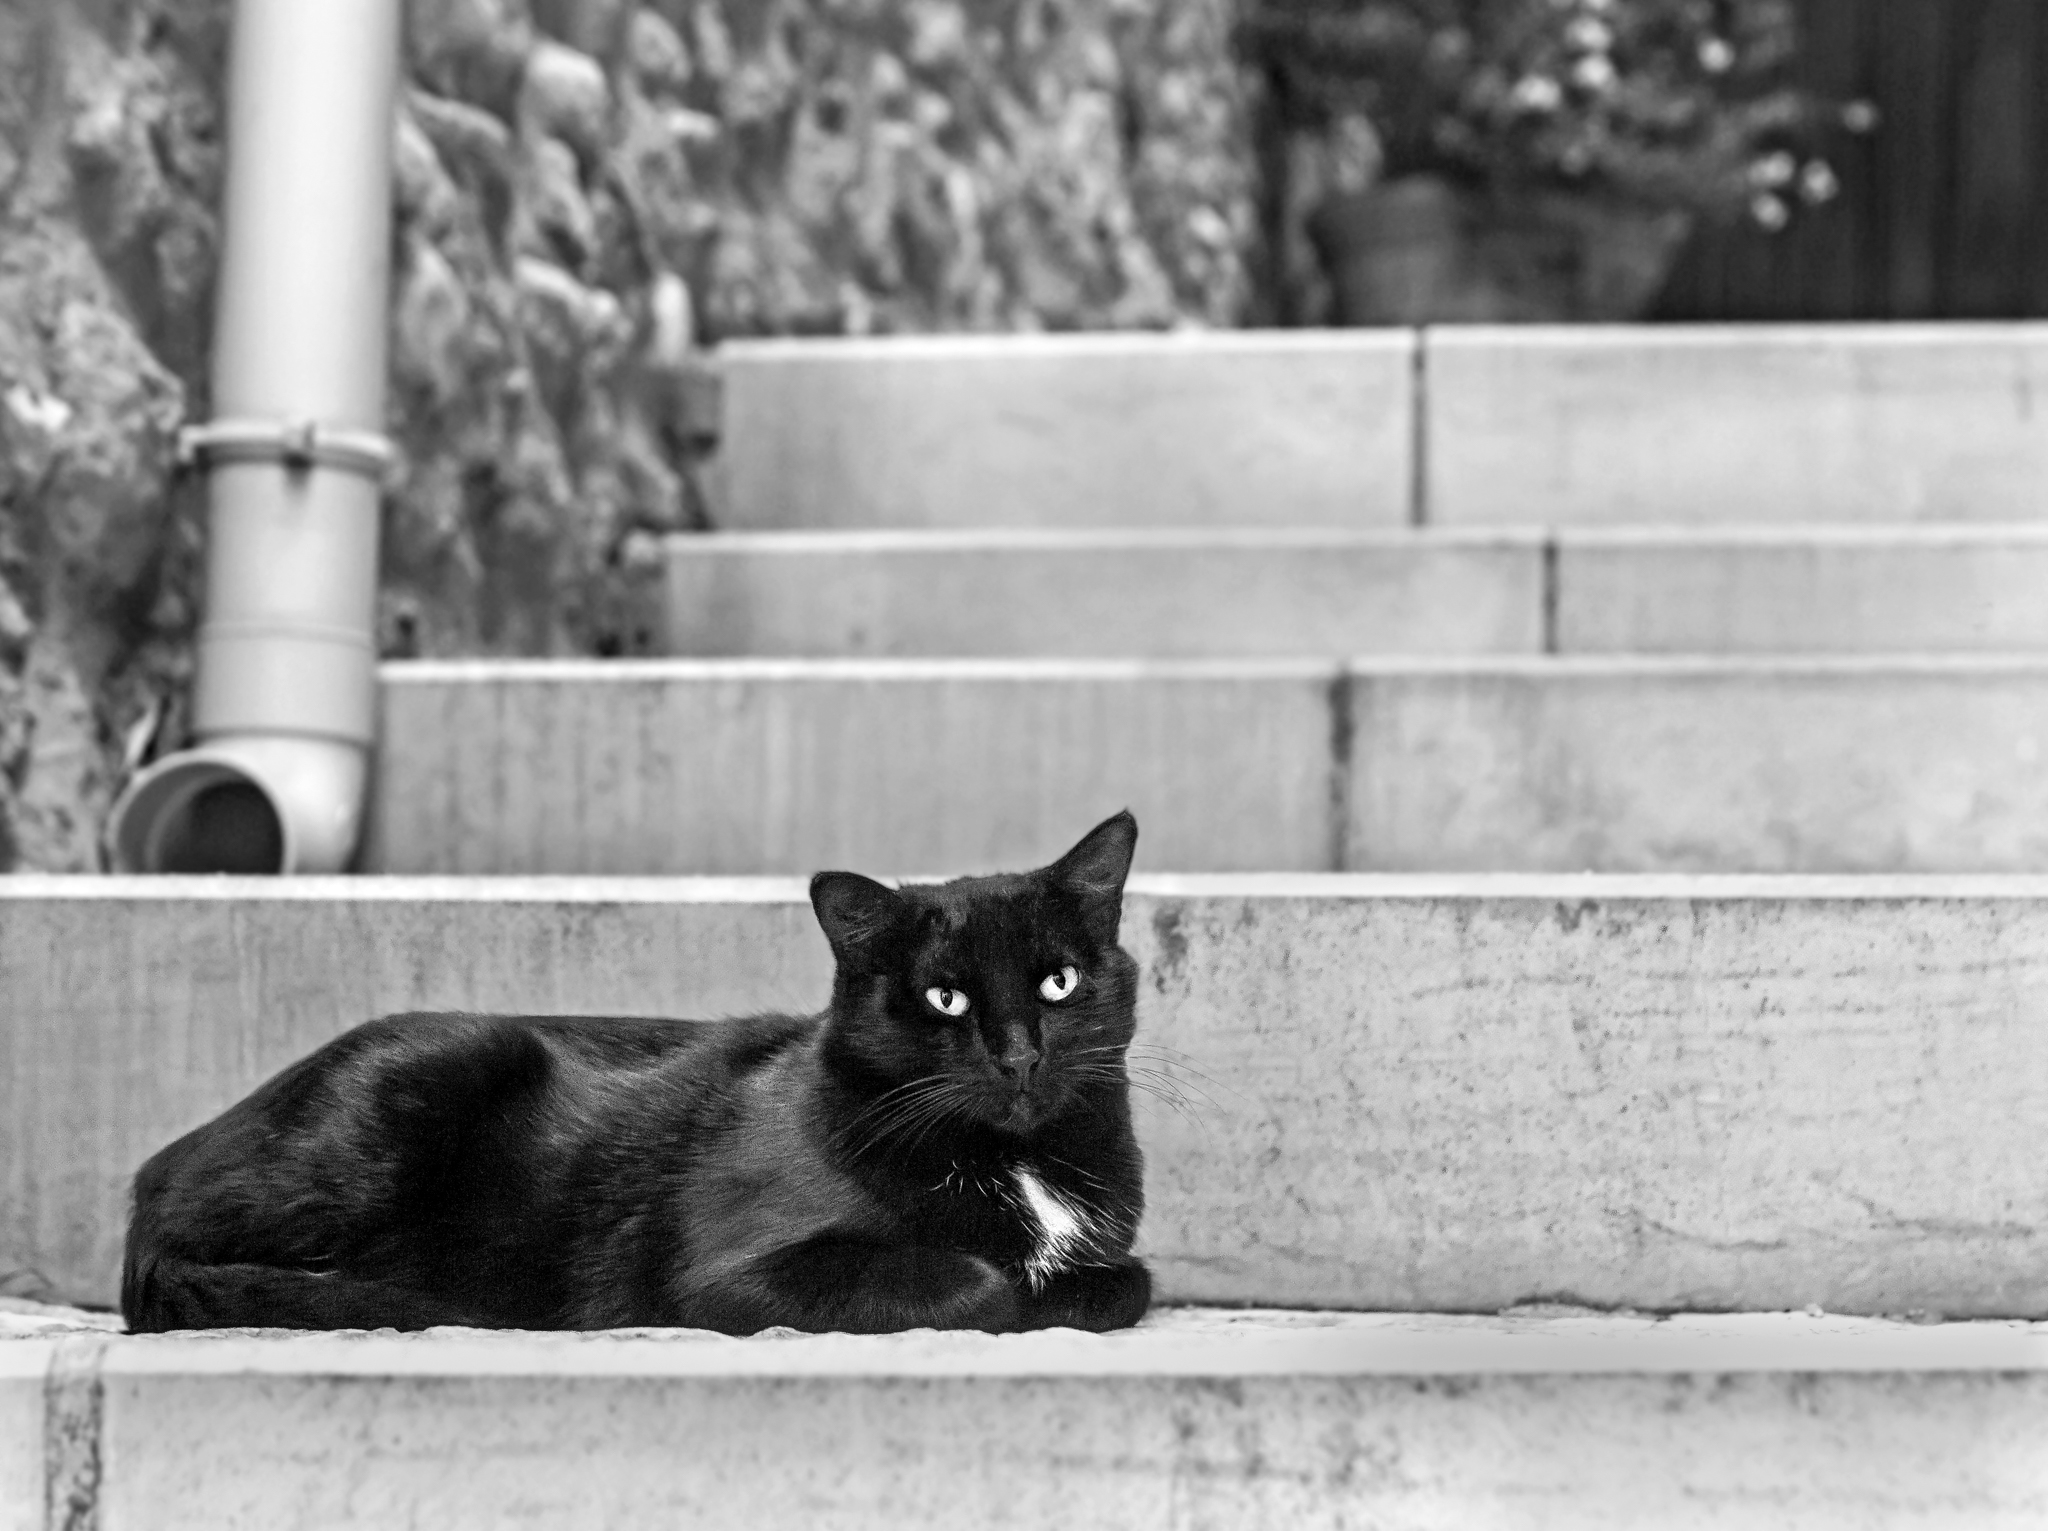
black and white, white, animal, stone, steps, france, cat, mammal, black, monochrome, blackandwhite, blackcat, menerbes, 4052, monochrome photography, small to medium sized cats, cat like mammal